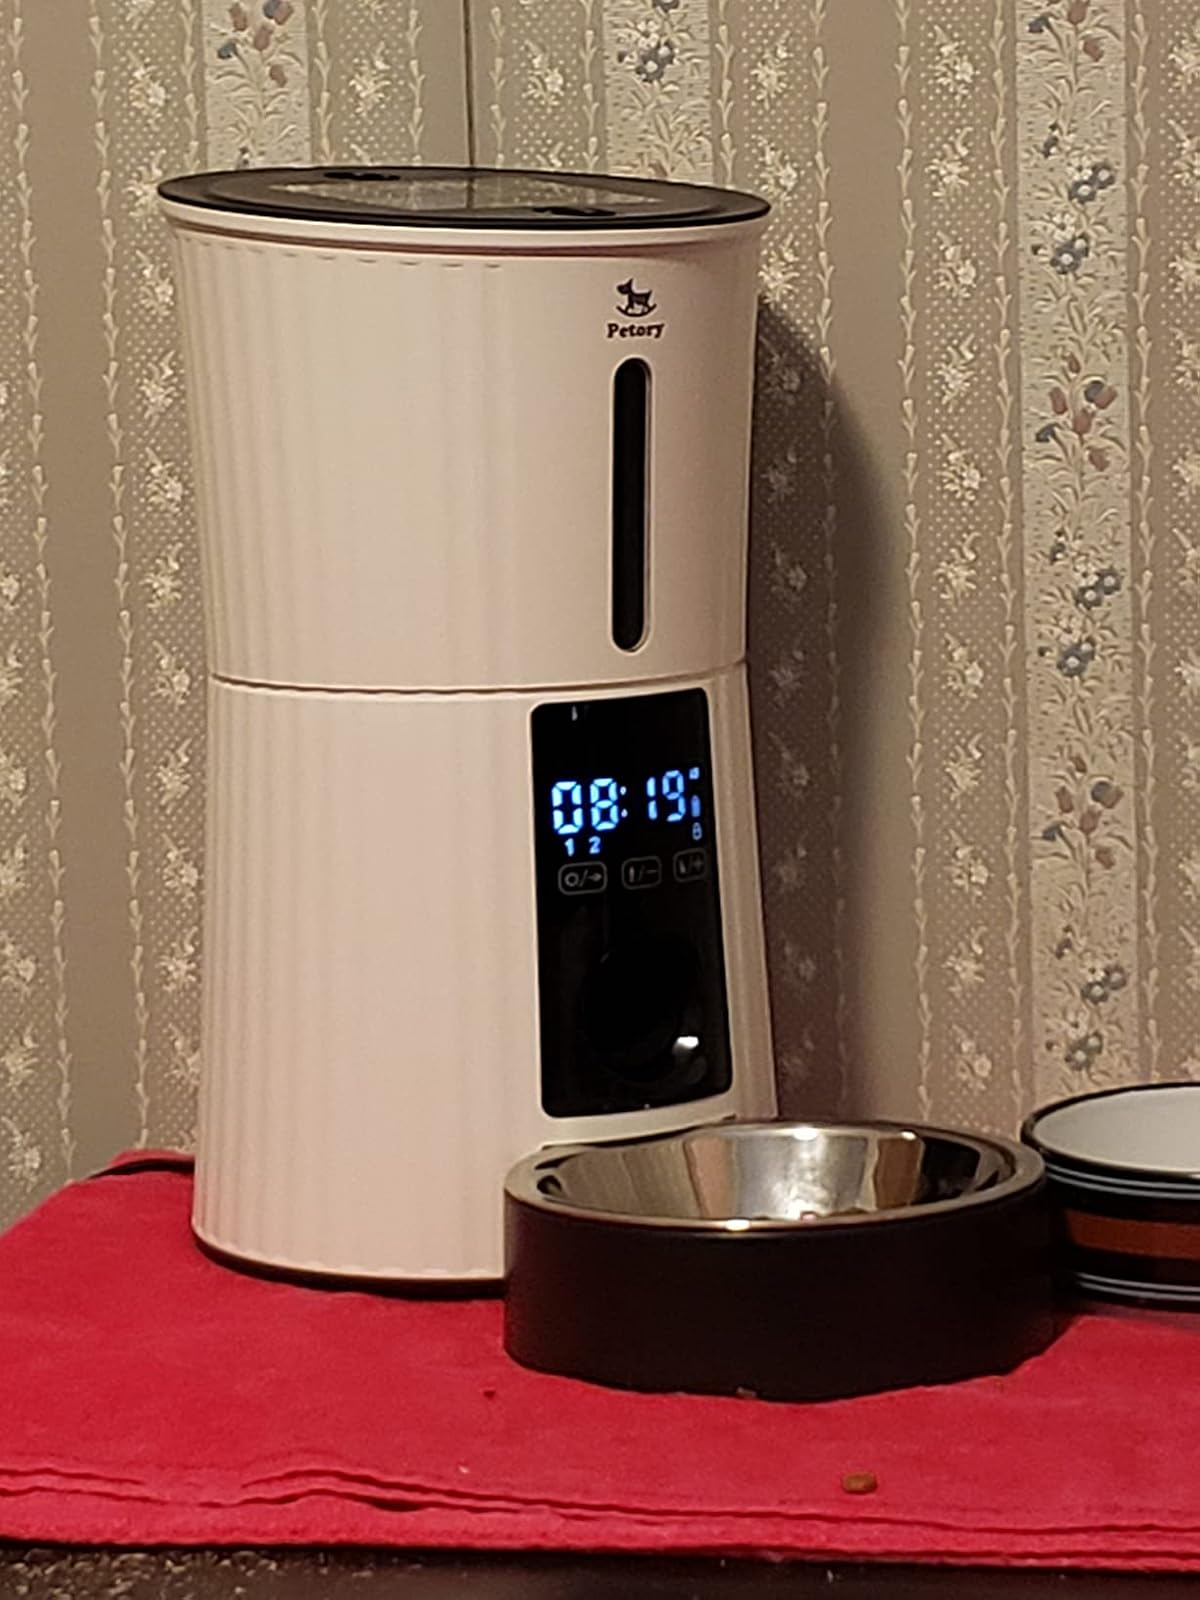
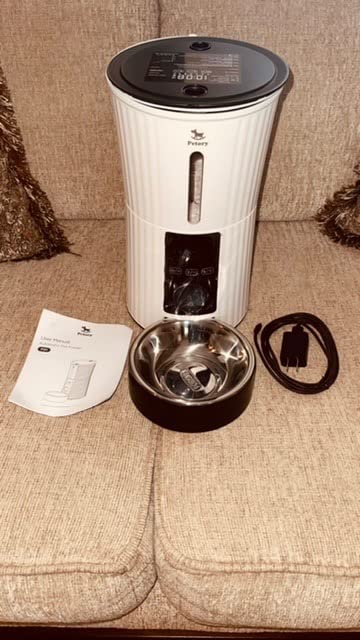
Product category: items_feeder
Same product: yes